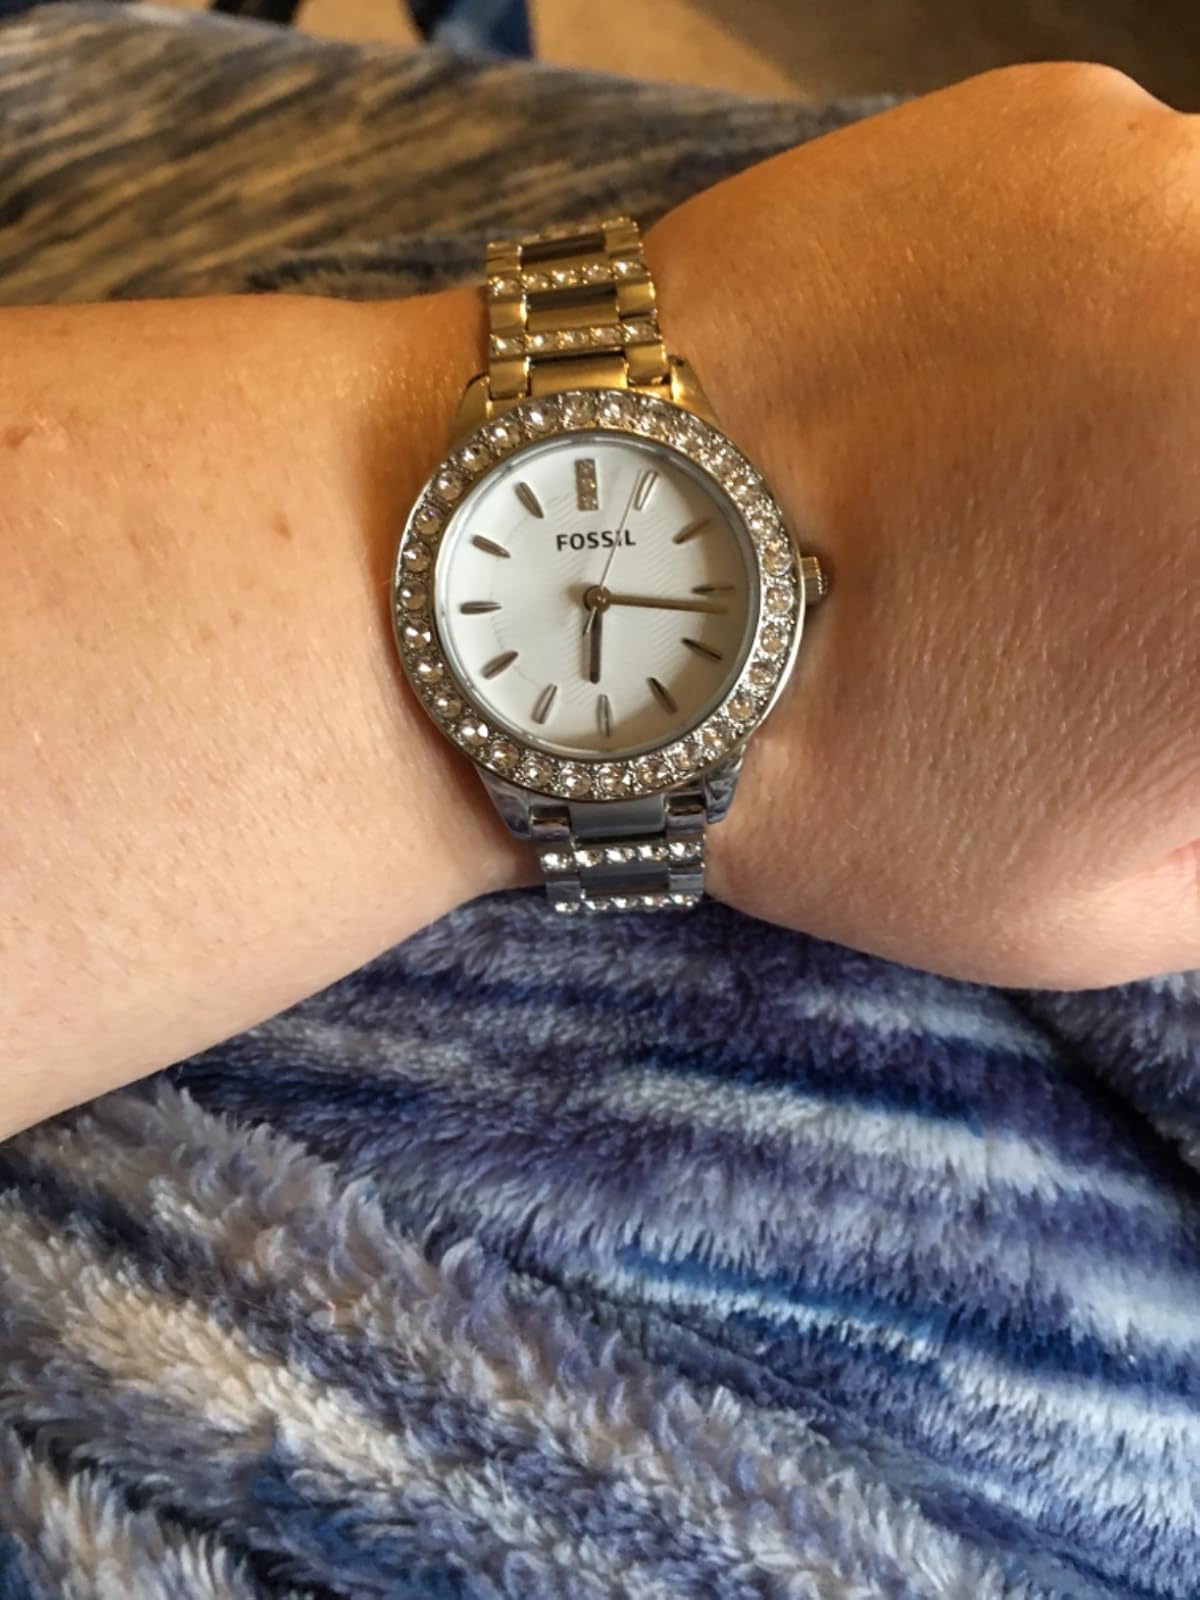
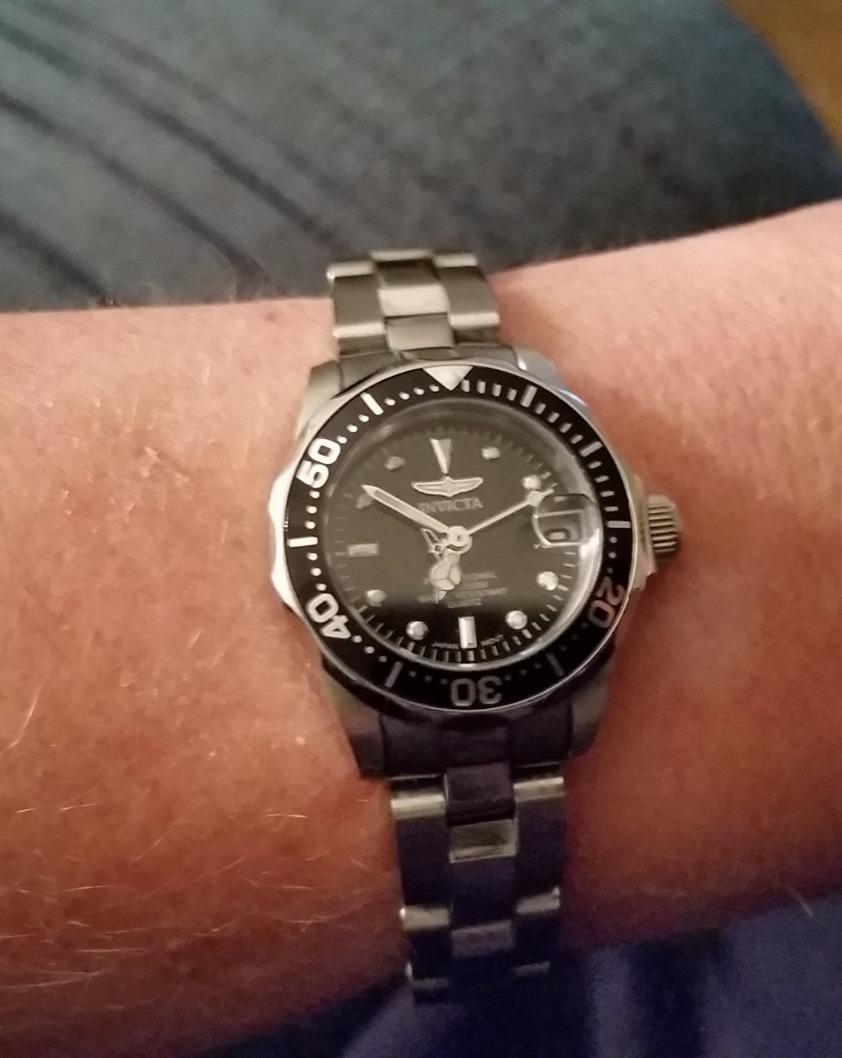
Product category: accessories_watch
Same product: no